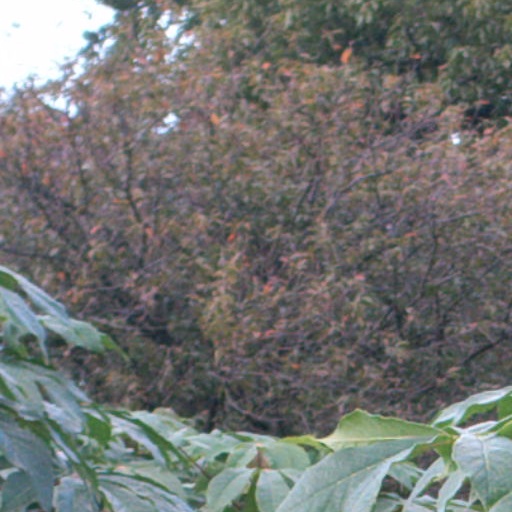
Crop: cassava